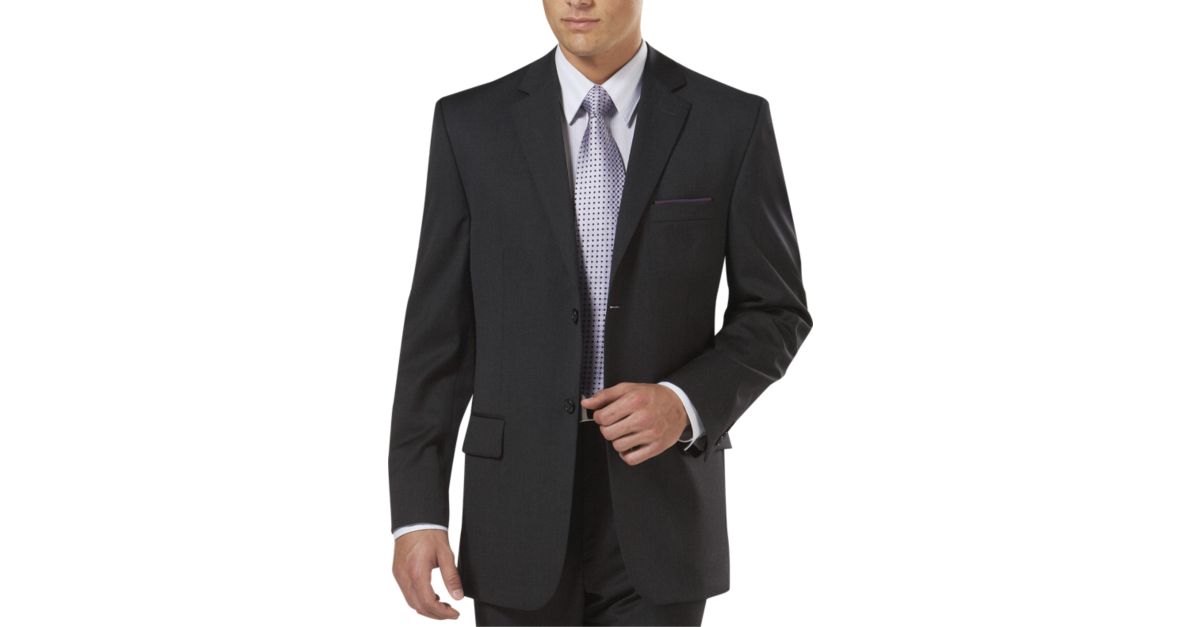
Gender: men